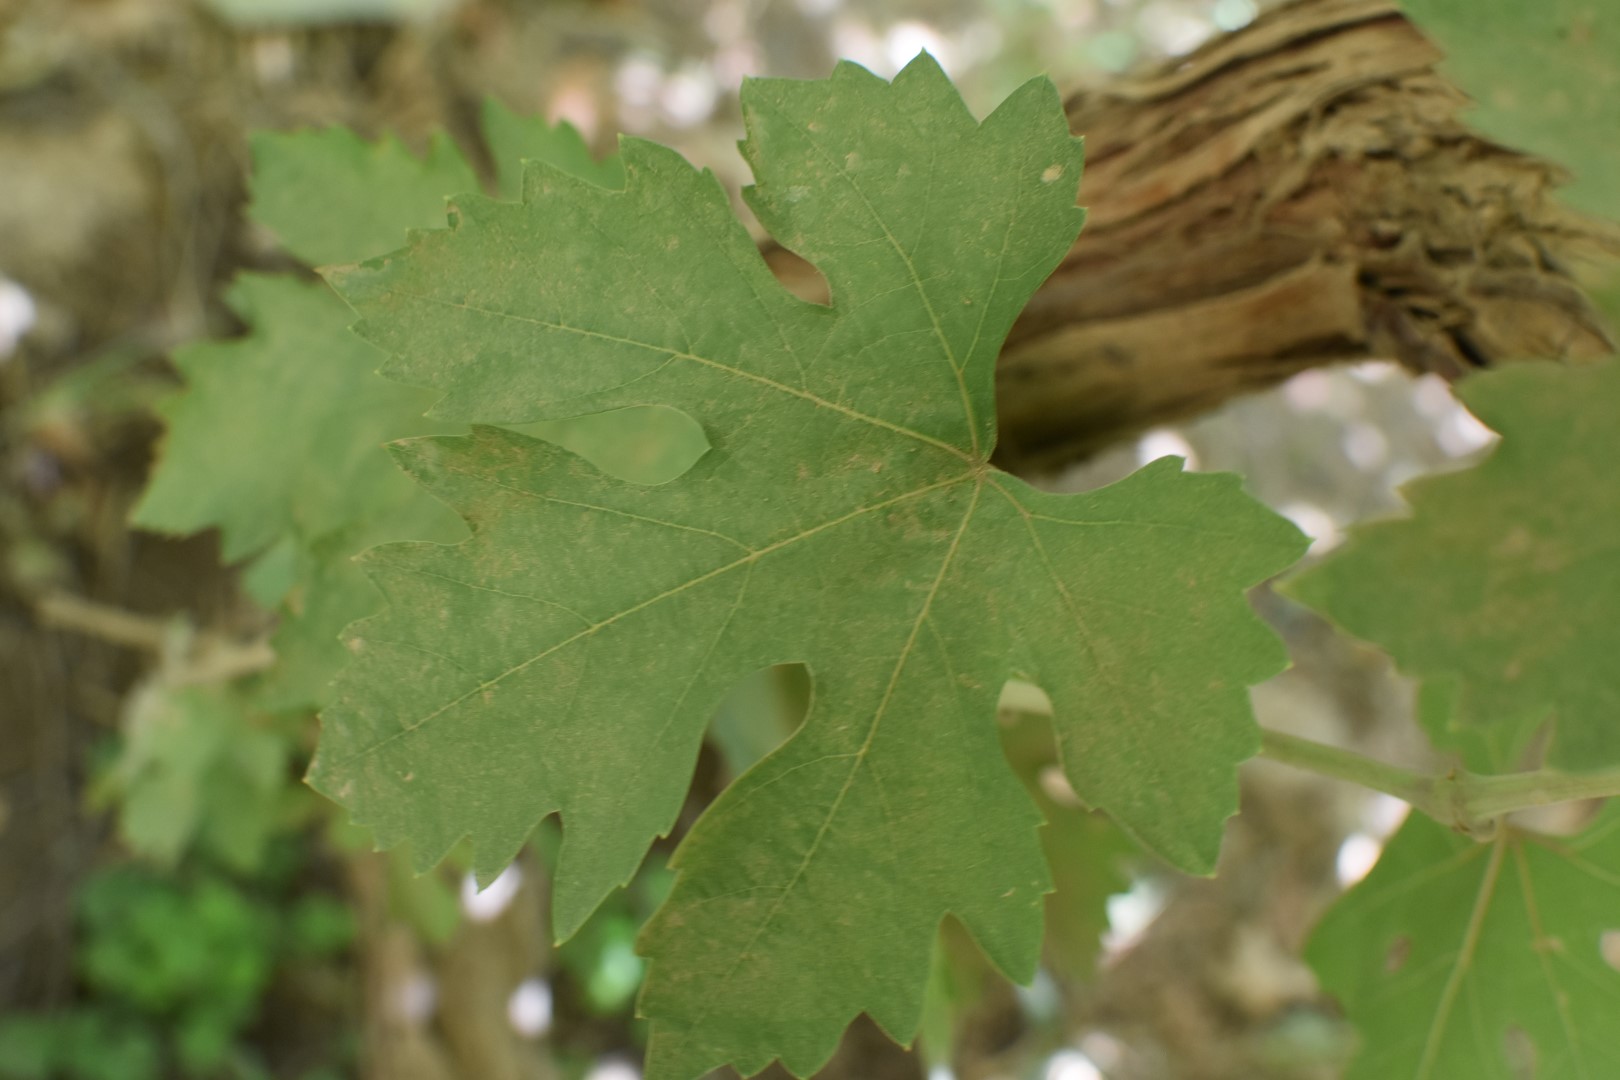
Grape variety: Riasi